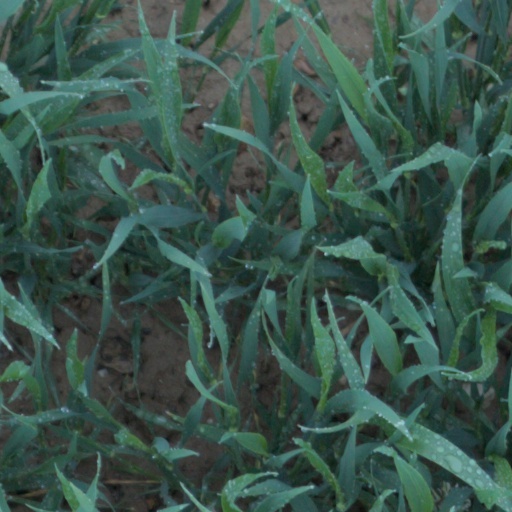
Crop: wheat